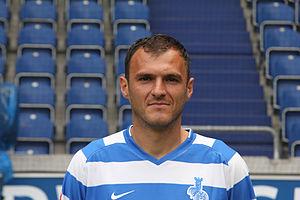
Emil Gabriel Jula est un footballeur roumain, né le 3 janvier 1980 à Cluj-Napoca en Roumanie et mort le 22 août 2020. Il évolue comme attaquant.